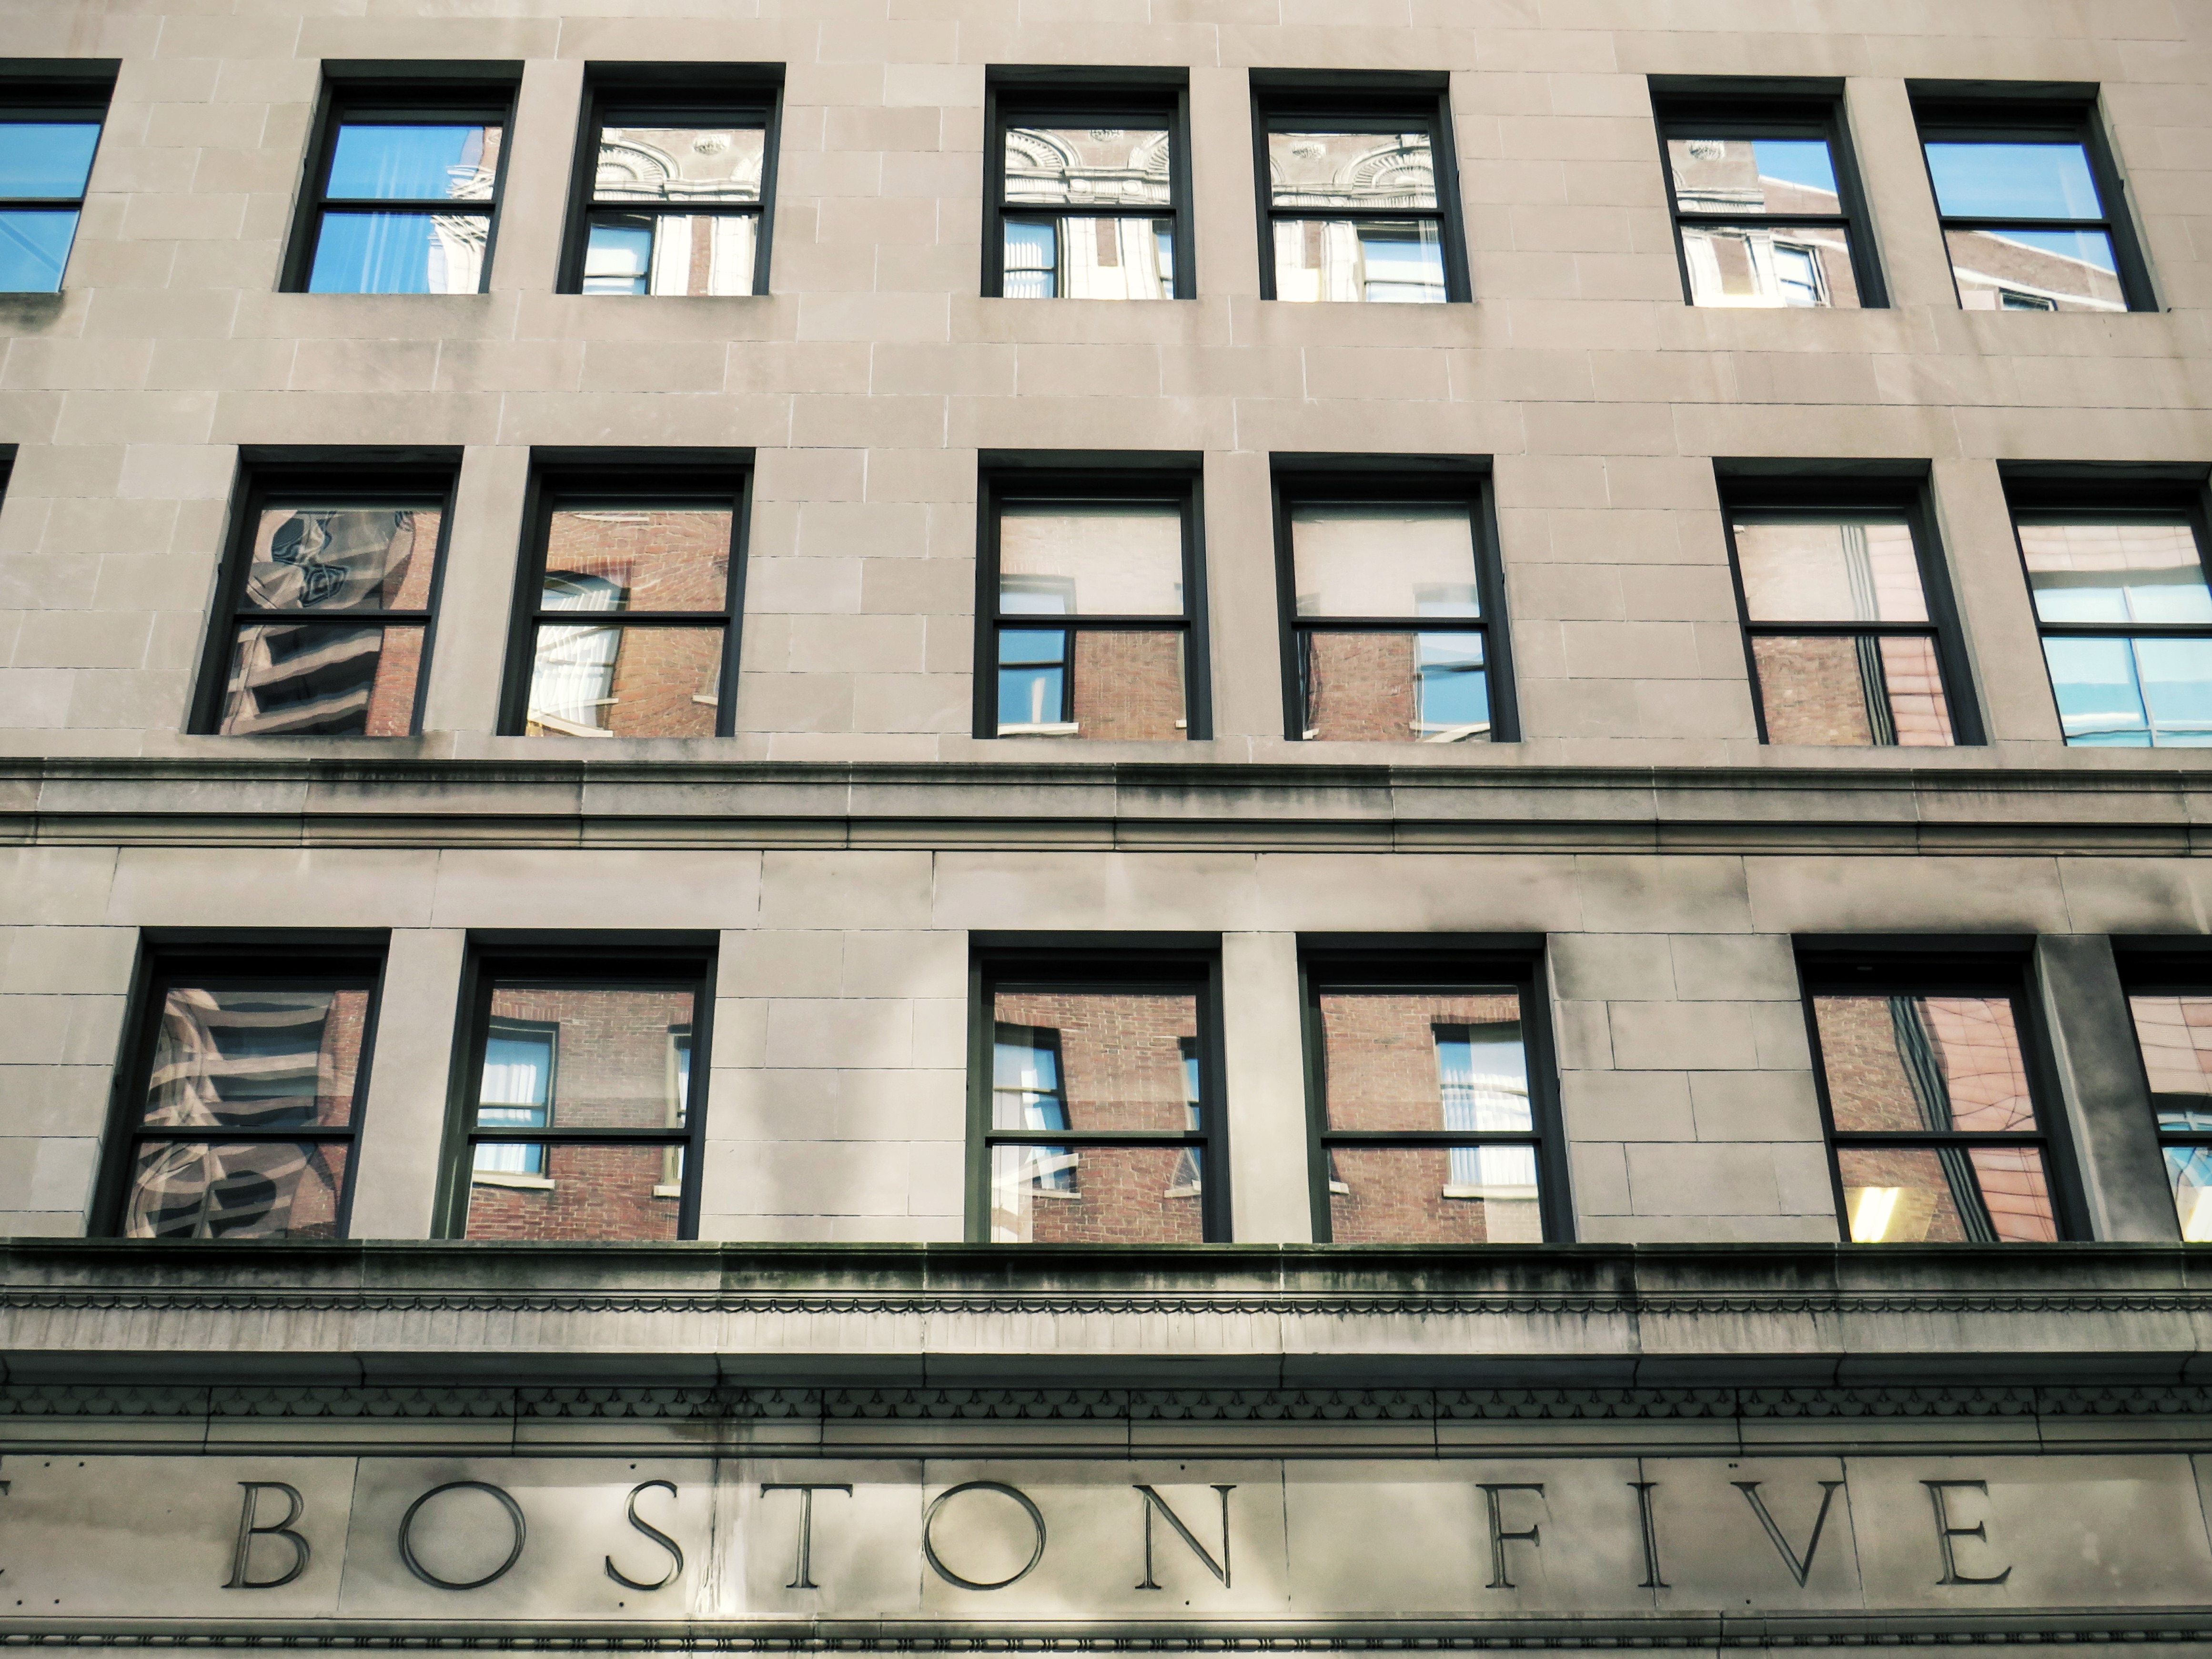
architecture, window, building, facade, tower block, shape, neighbourhood, urban area